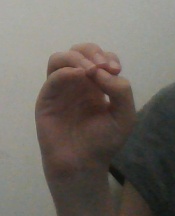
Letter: ha